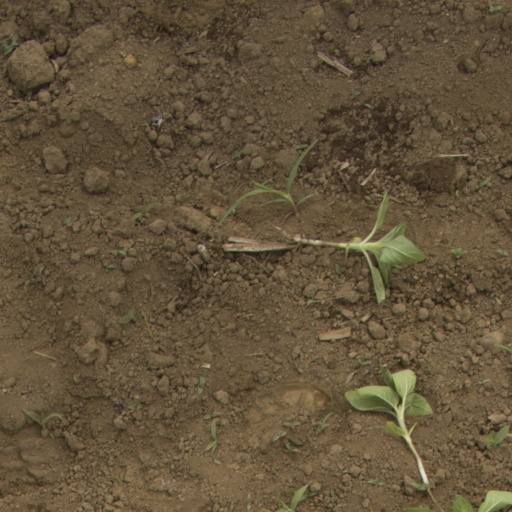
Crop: Jerusalem artichoke